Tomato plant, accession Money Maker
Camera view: vertical (180 deg); turntable rotation: 120 degrees
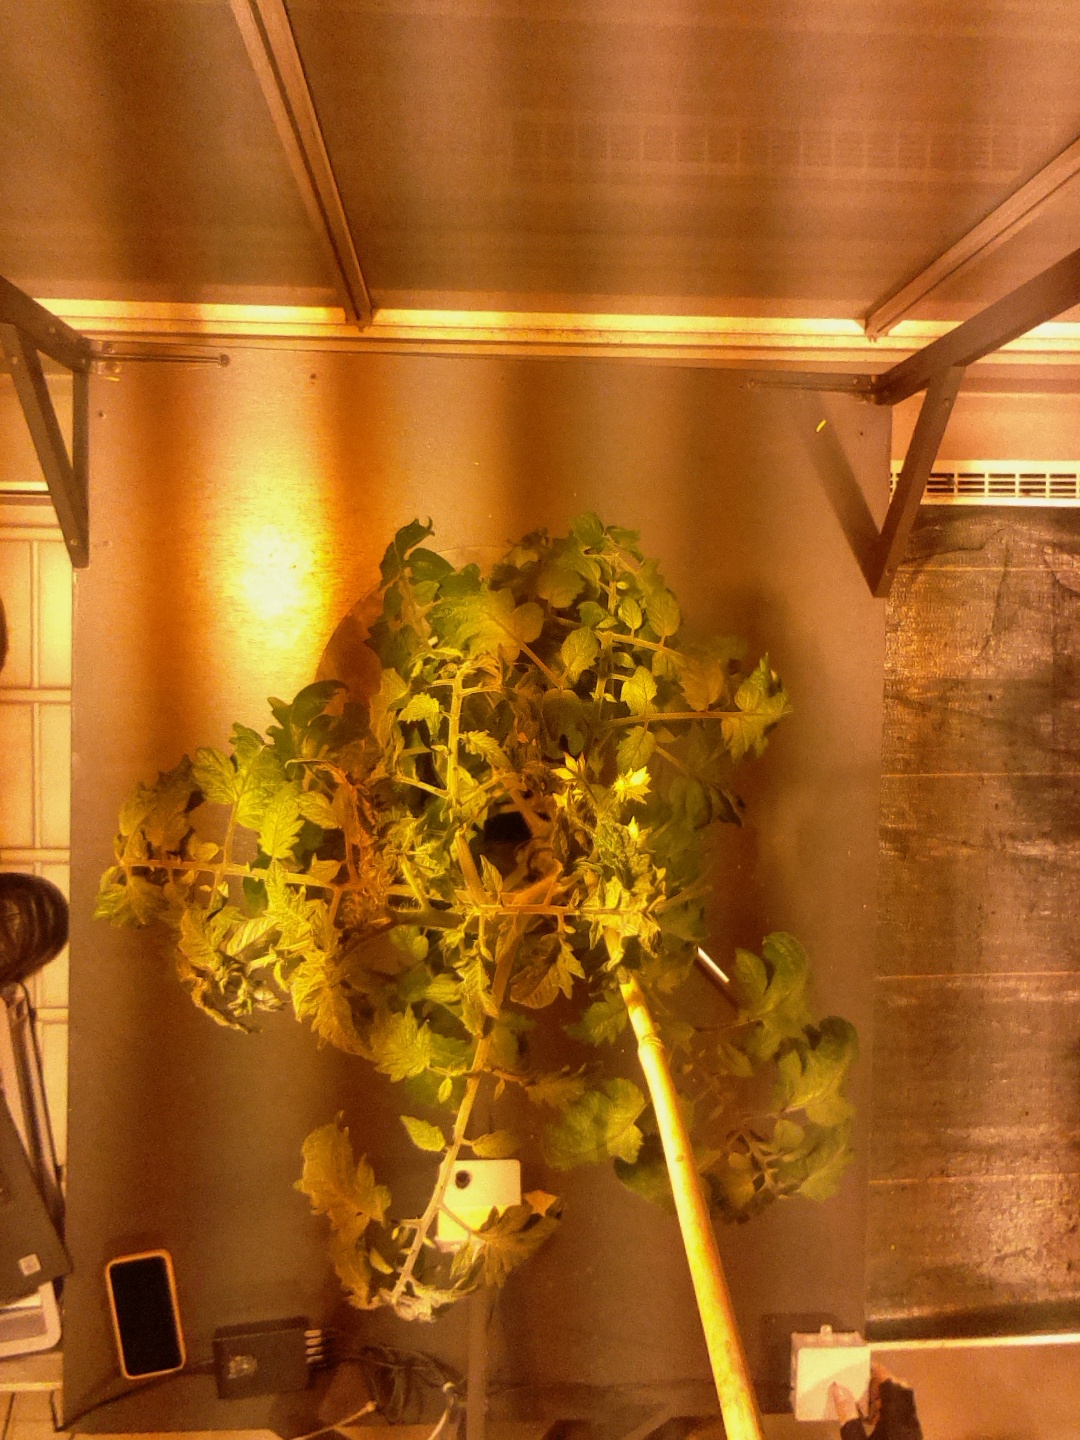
BBCH growth stage 69: End of flowering, 90%-100% of flowers open, more petals falling